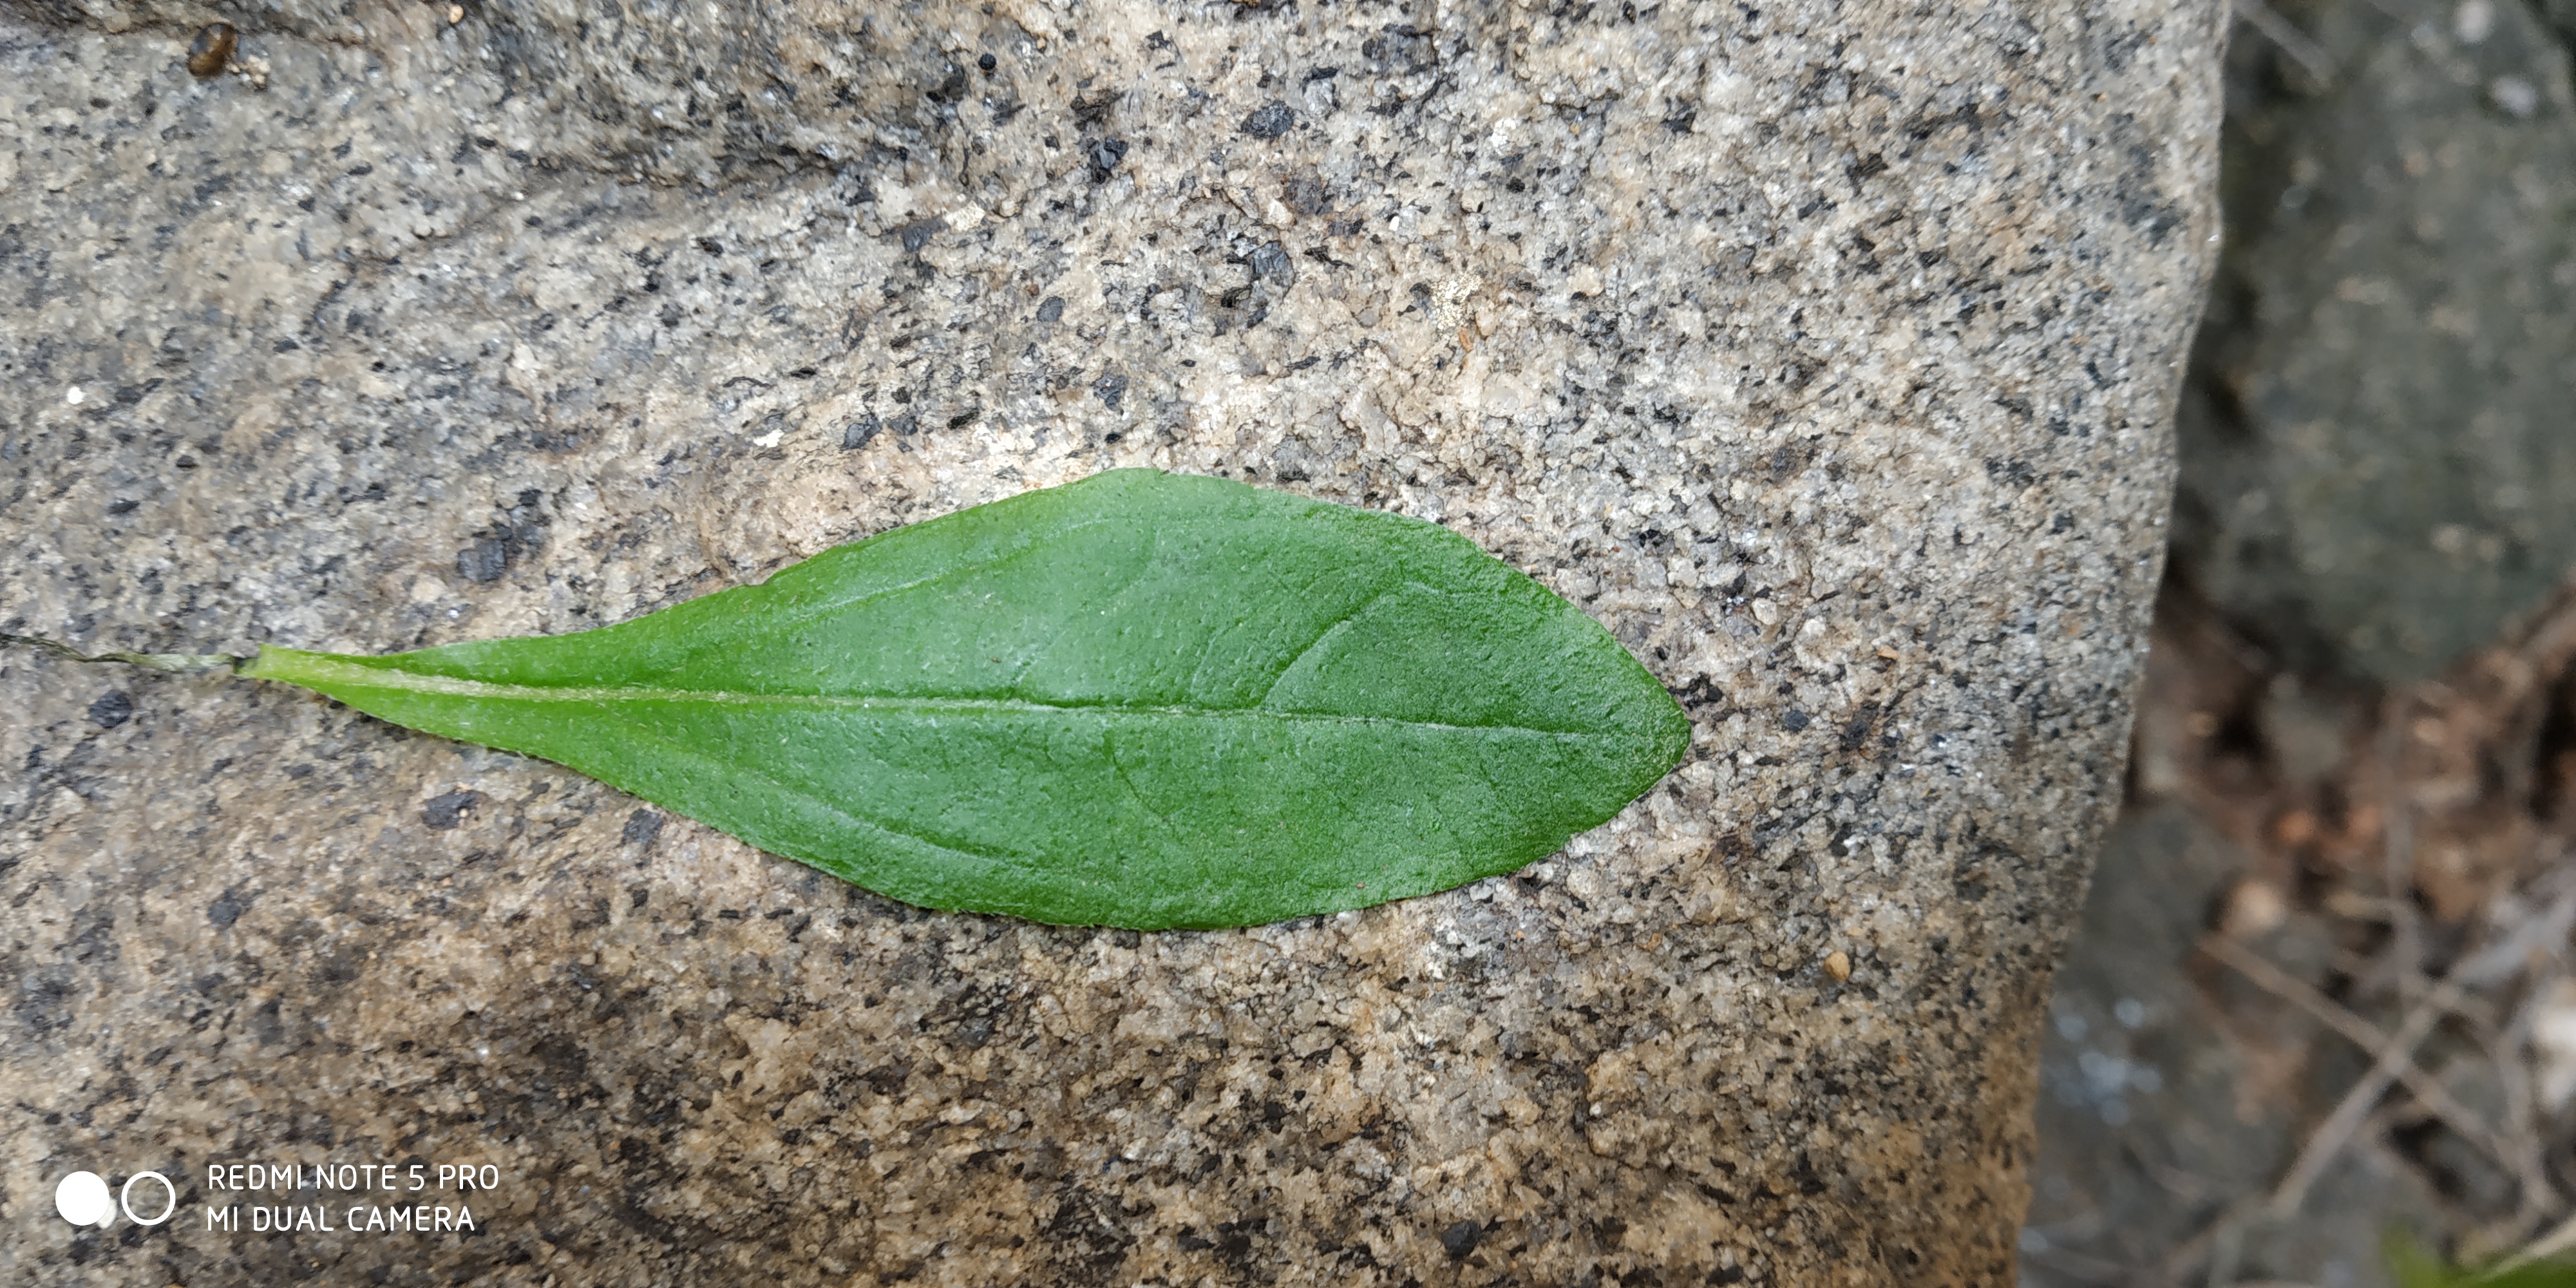
Plant: Bringaraja